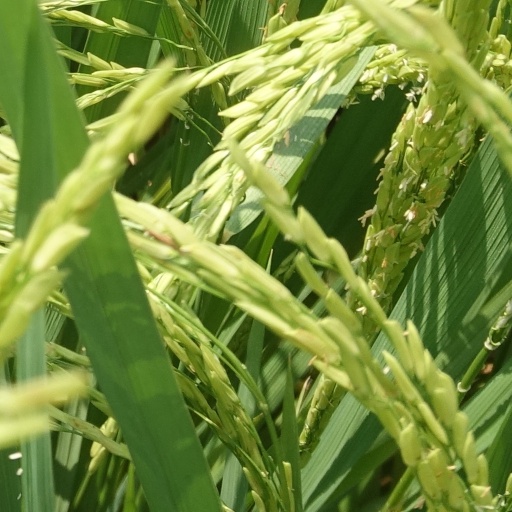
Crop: rice